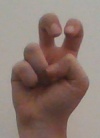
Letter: toot